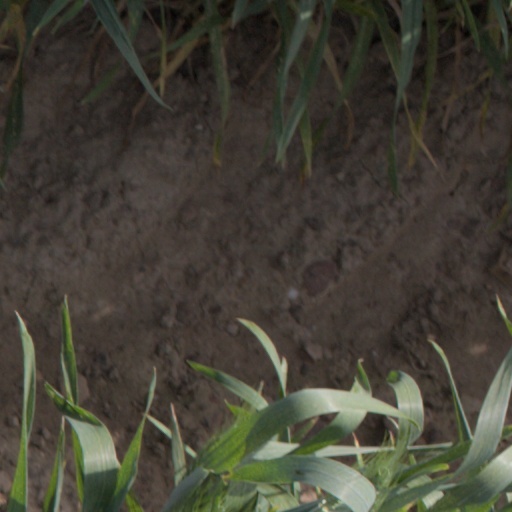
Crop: wheat